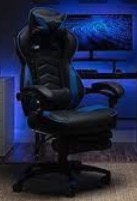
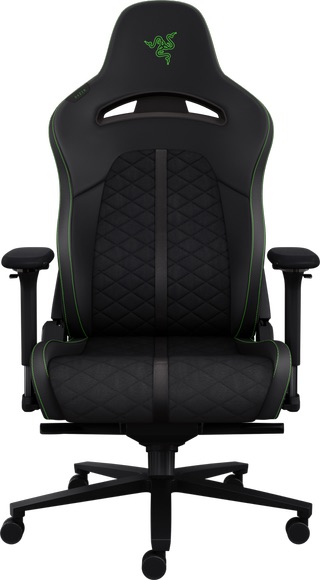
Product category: items_chair
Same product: no